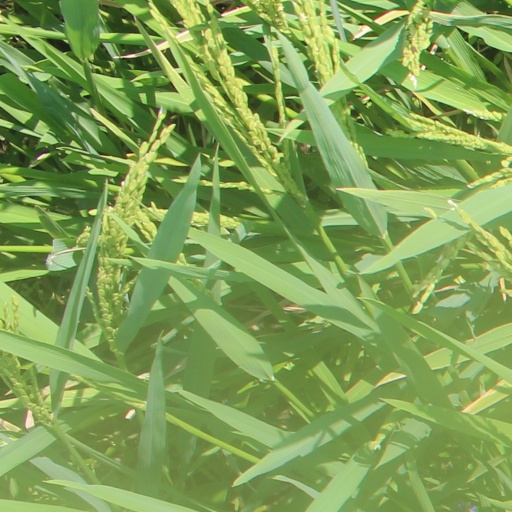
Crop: rice